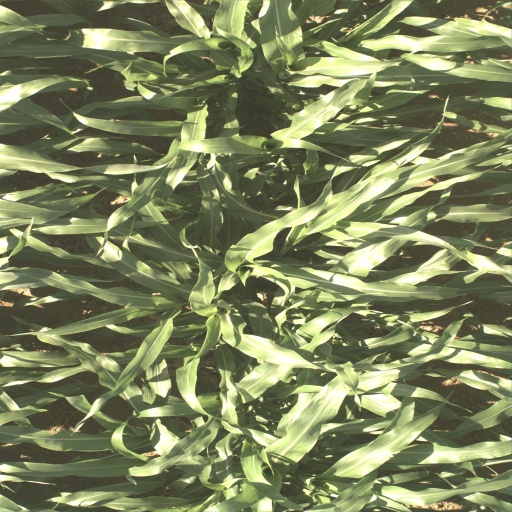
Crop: sorghum